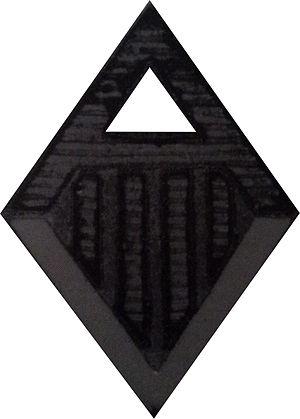
Acció Nacionalista Valenciana était un parti politique nationaliste du Pays valencien fondé en 1933, durant la Seconde République.